Demetriu Radu

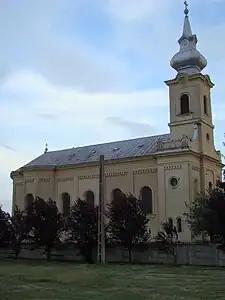
Church in Rădești, founded by Radu in 1910

Radu died on 8 December 1920 in the bombing of the Senate of Romania, an attack staged by Max Goldstein and his associates, Osias Saul and Leon Lichtblau. Following the attack, Justice Minister and Senator Spirea Gheorghiu also died.